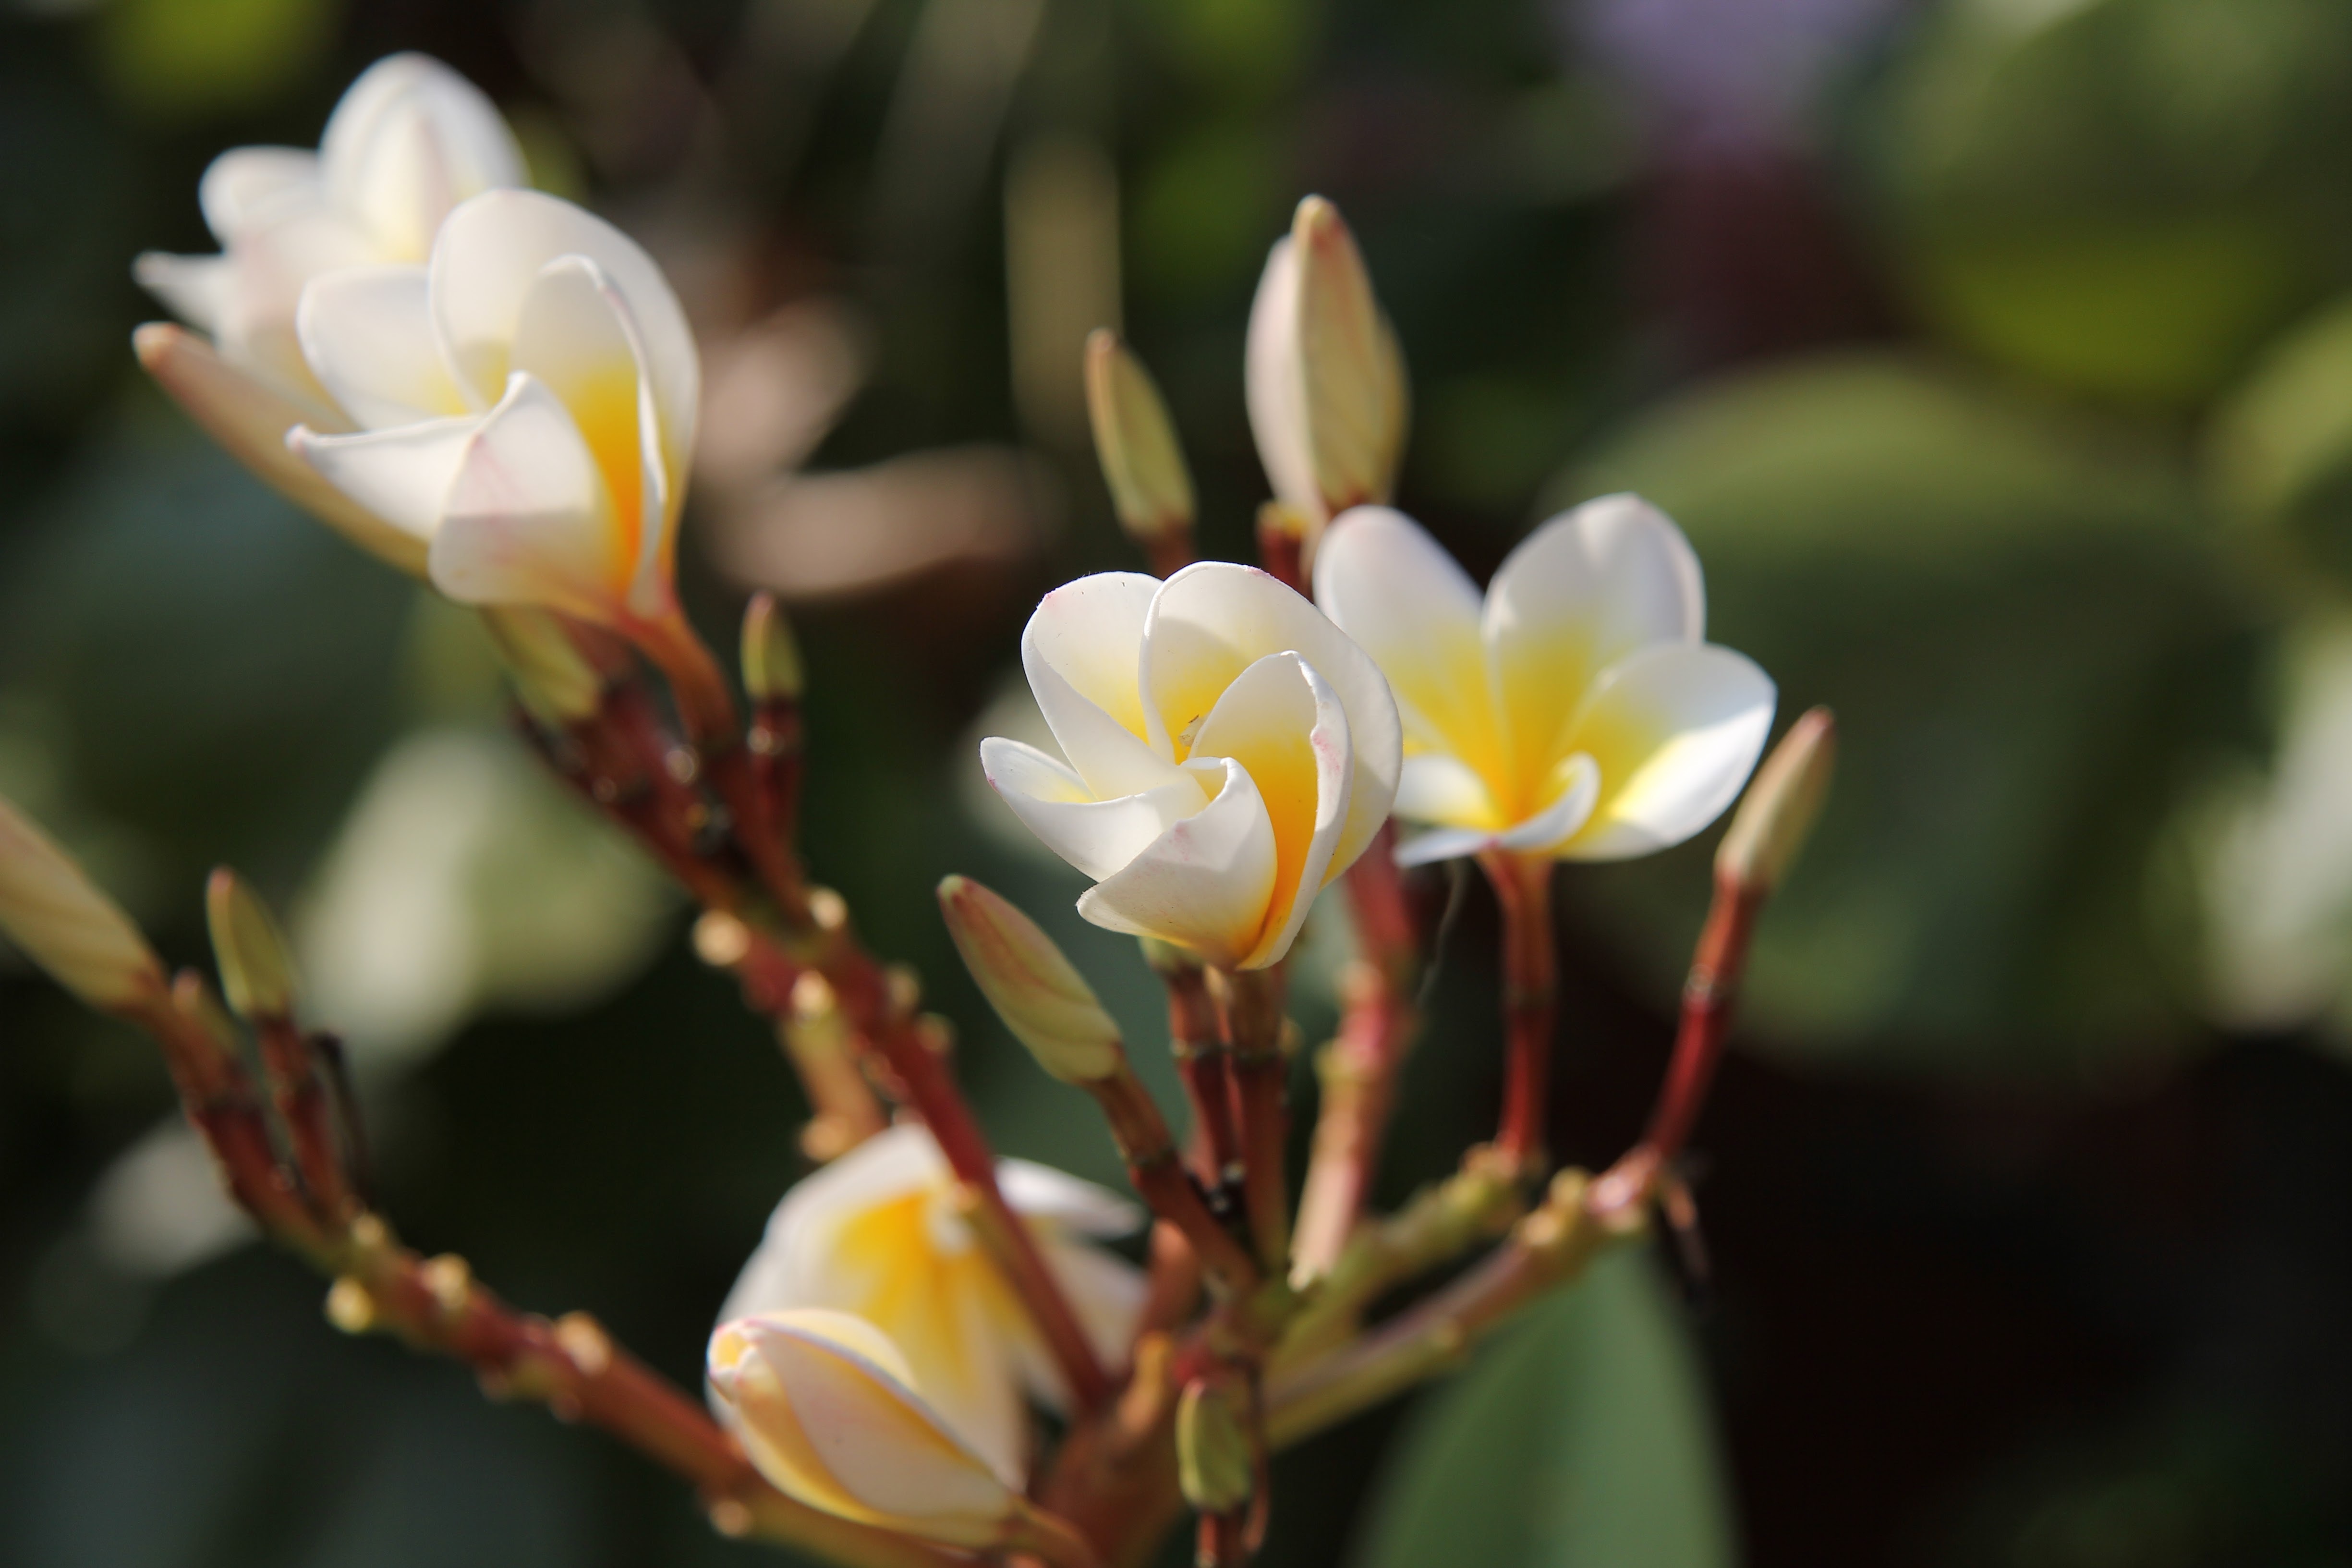
nature, outdoor, branch, blossom, plant, leaf, flower, petal, orange, botany, colorful, yellow, flora, wildflower, close up, shrub, bright, bud, macro photography, more information, 5 petal flower petals, orange flower, flowering plant, land plant